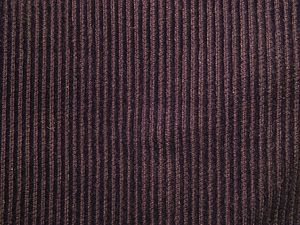
Jernbanefløjl
Jernbanefløjl
"Jernbanefløjl er et stof vævet af fibre, der er snoede. Når de bliver vævet, kommer de til at ligge parallelt. Det giver fløjlet rillerne. Ordet ""jernbanefløjl"" stammer fra, at mønsteret minder om jernbaneskinner.